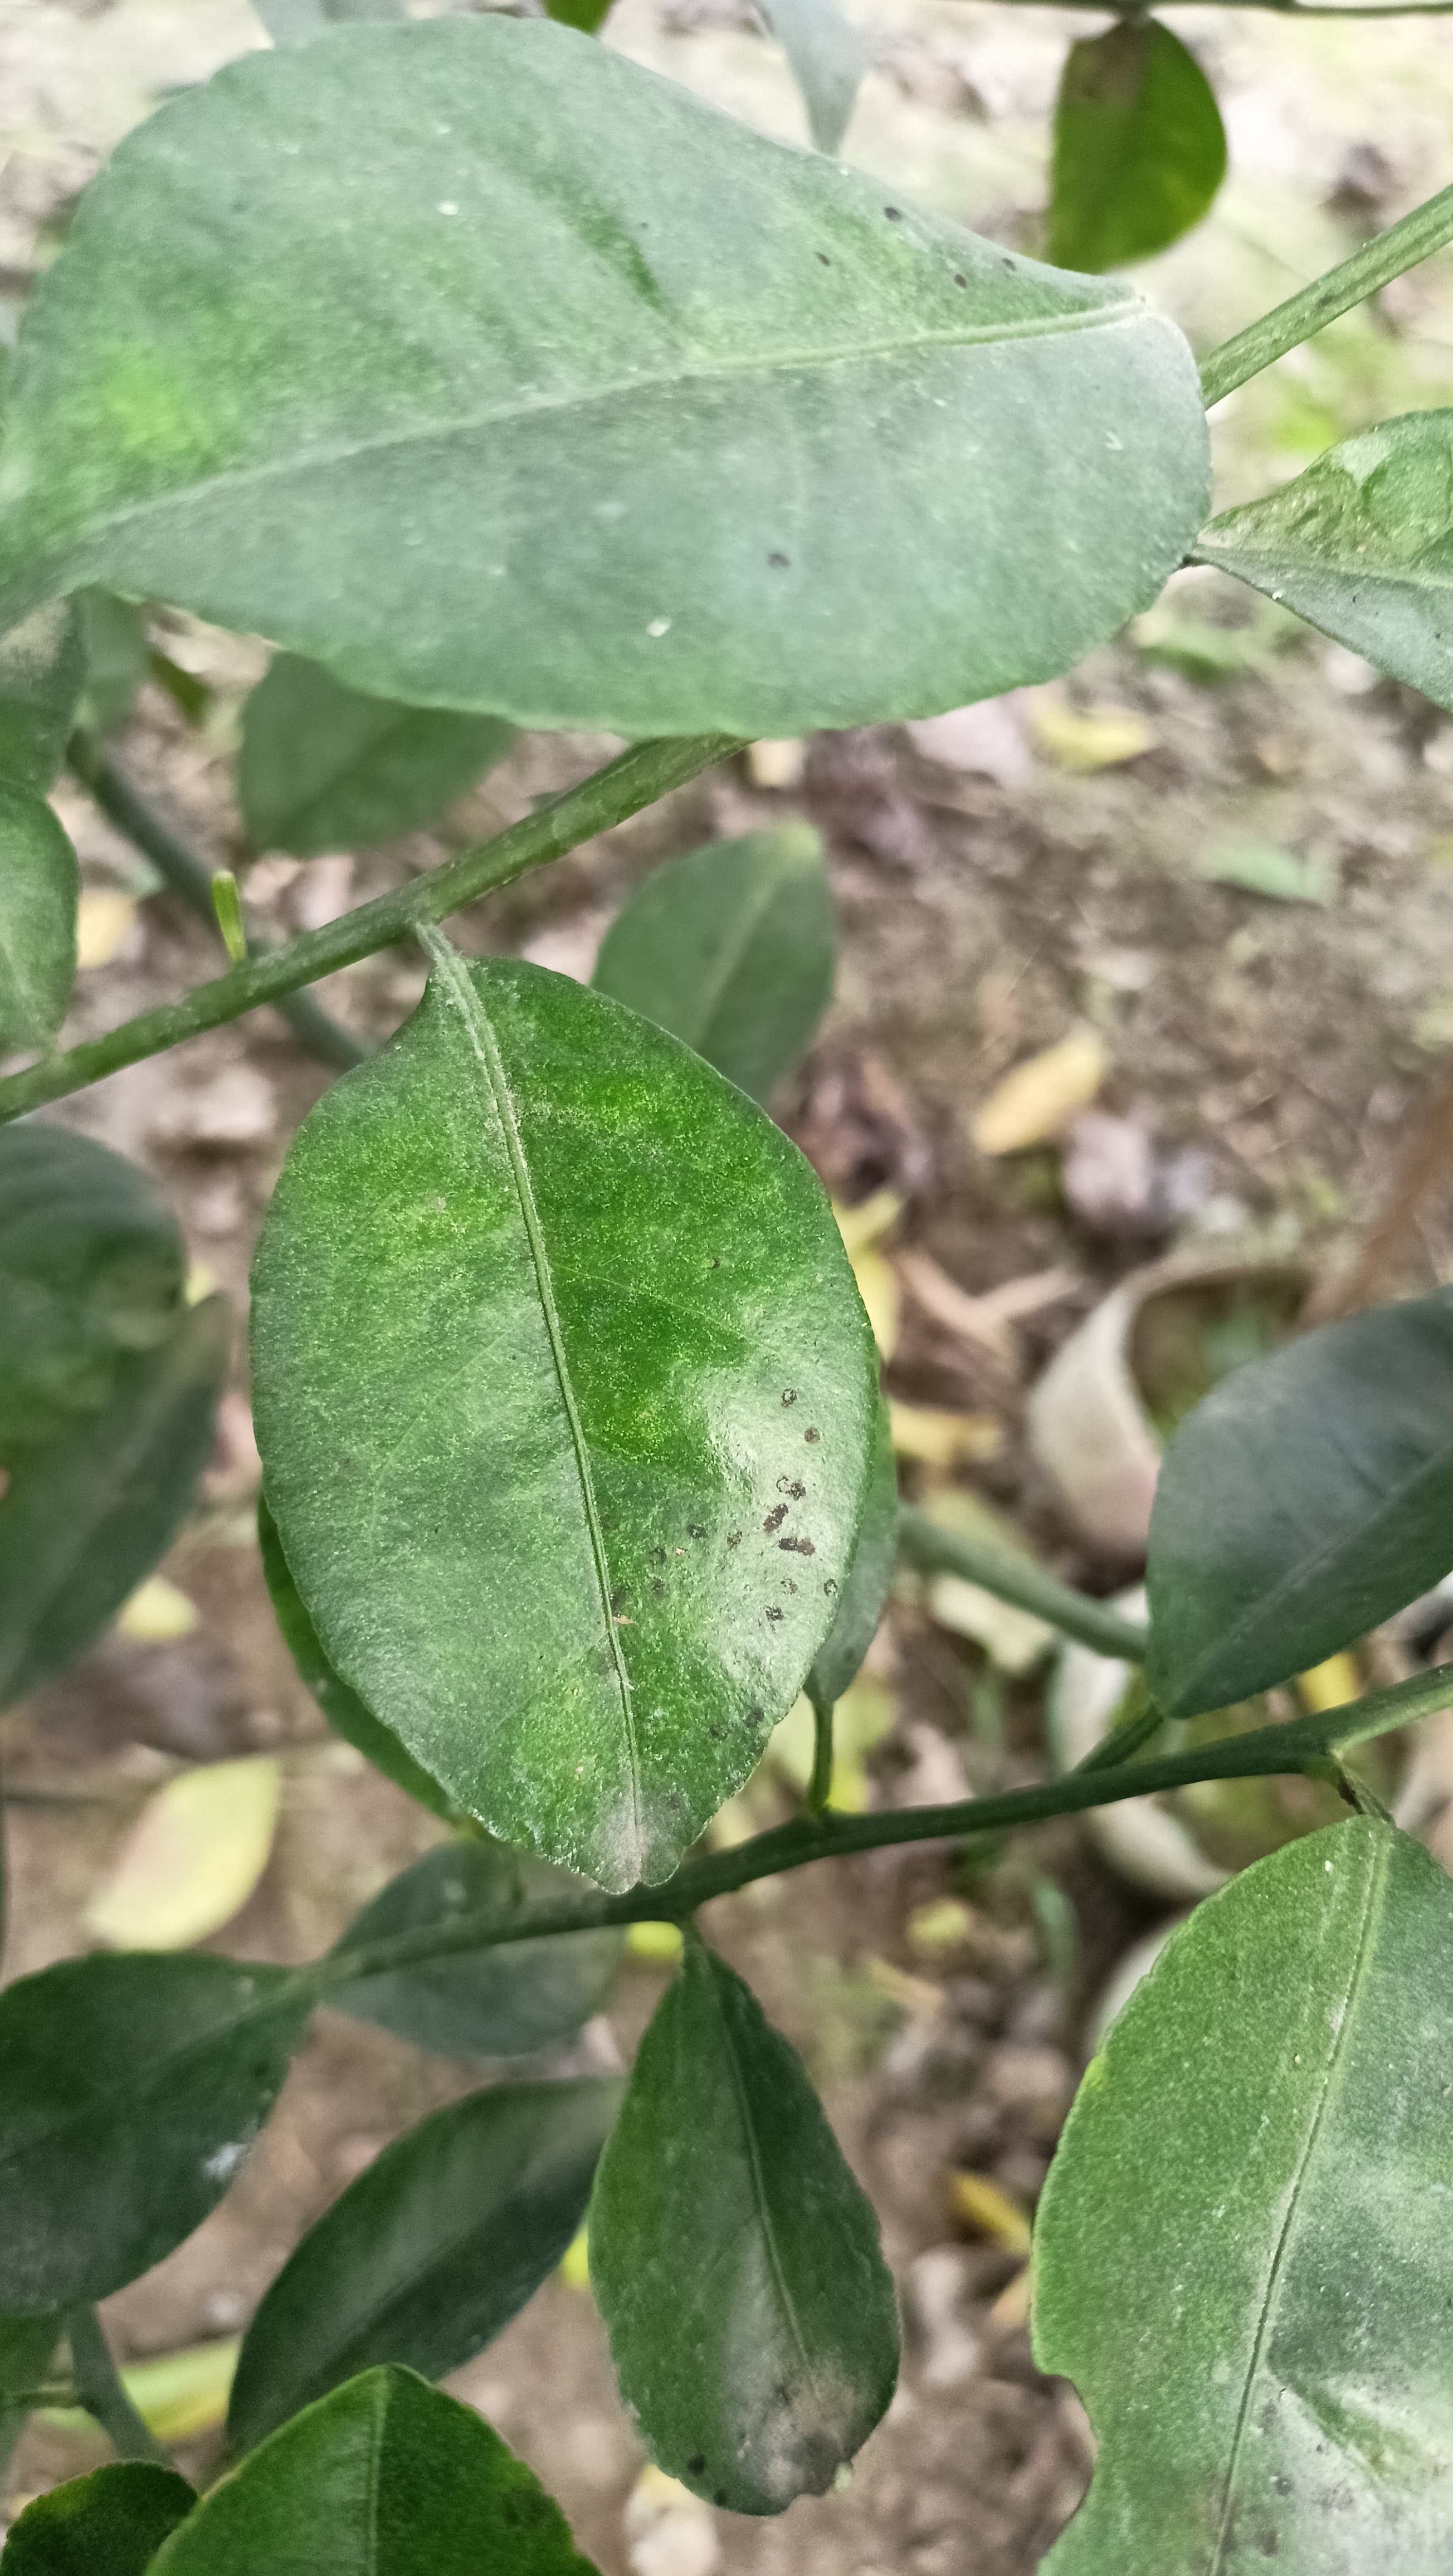
Mandarin leaf variety: China Mishti